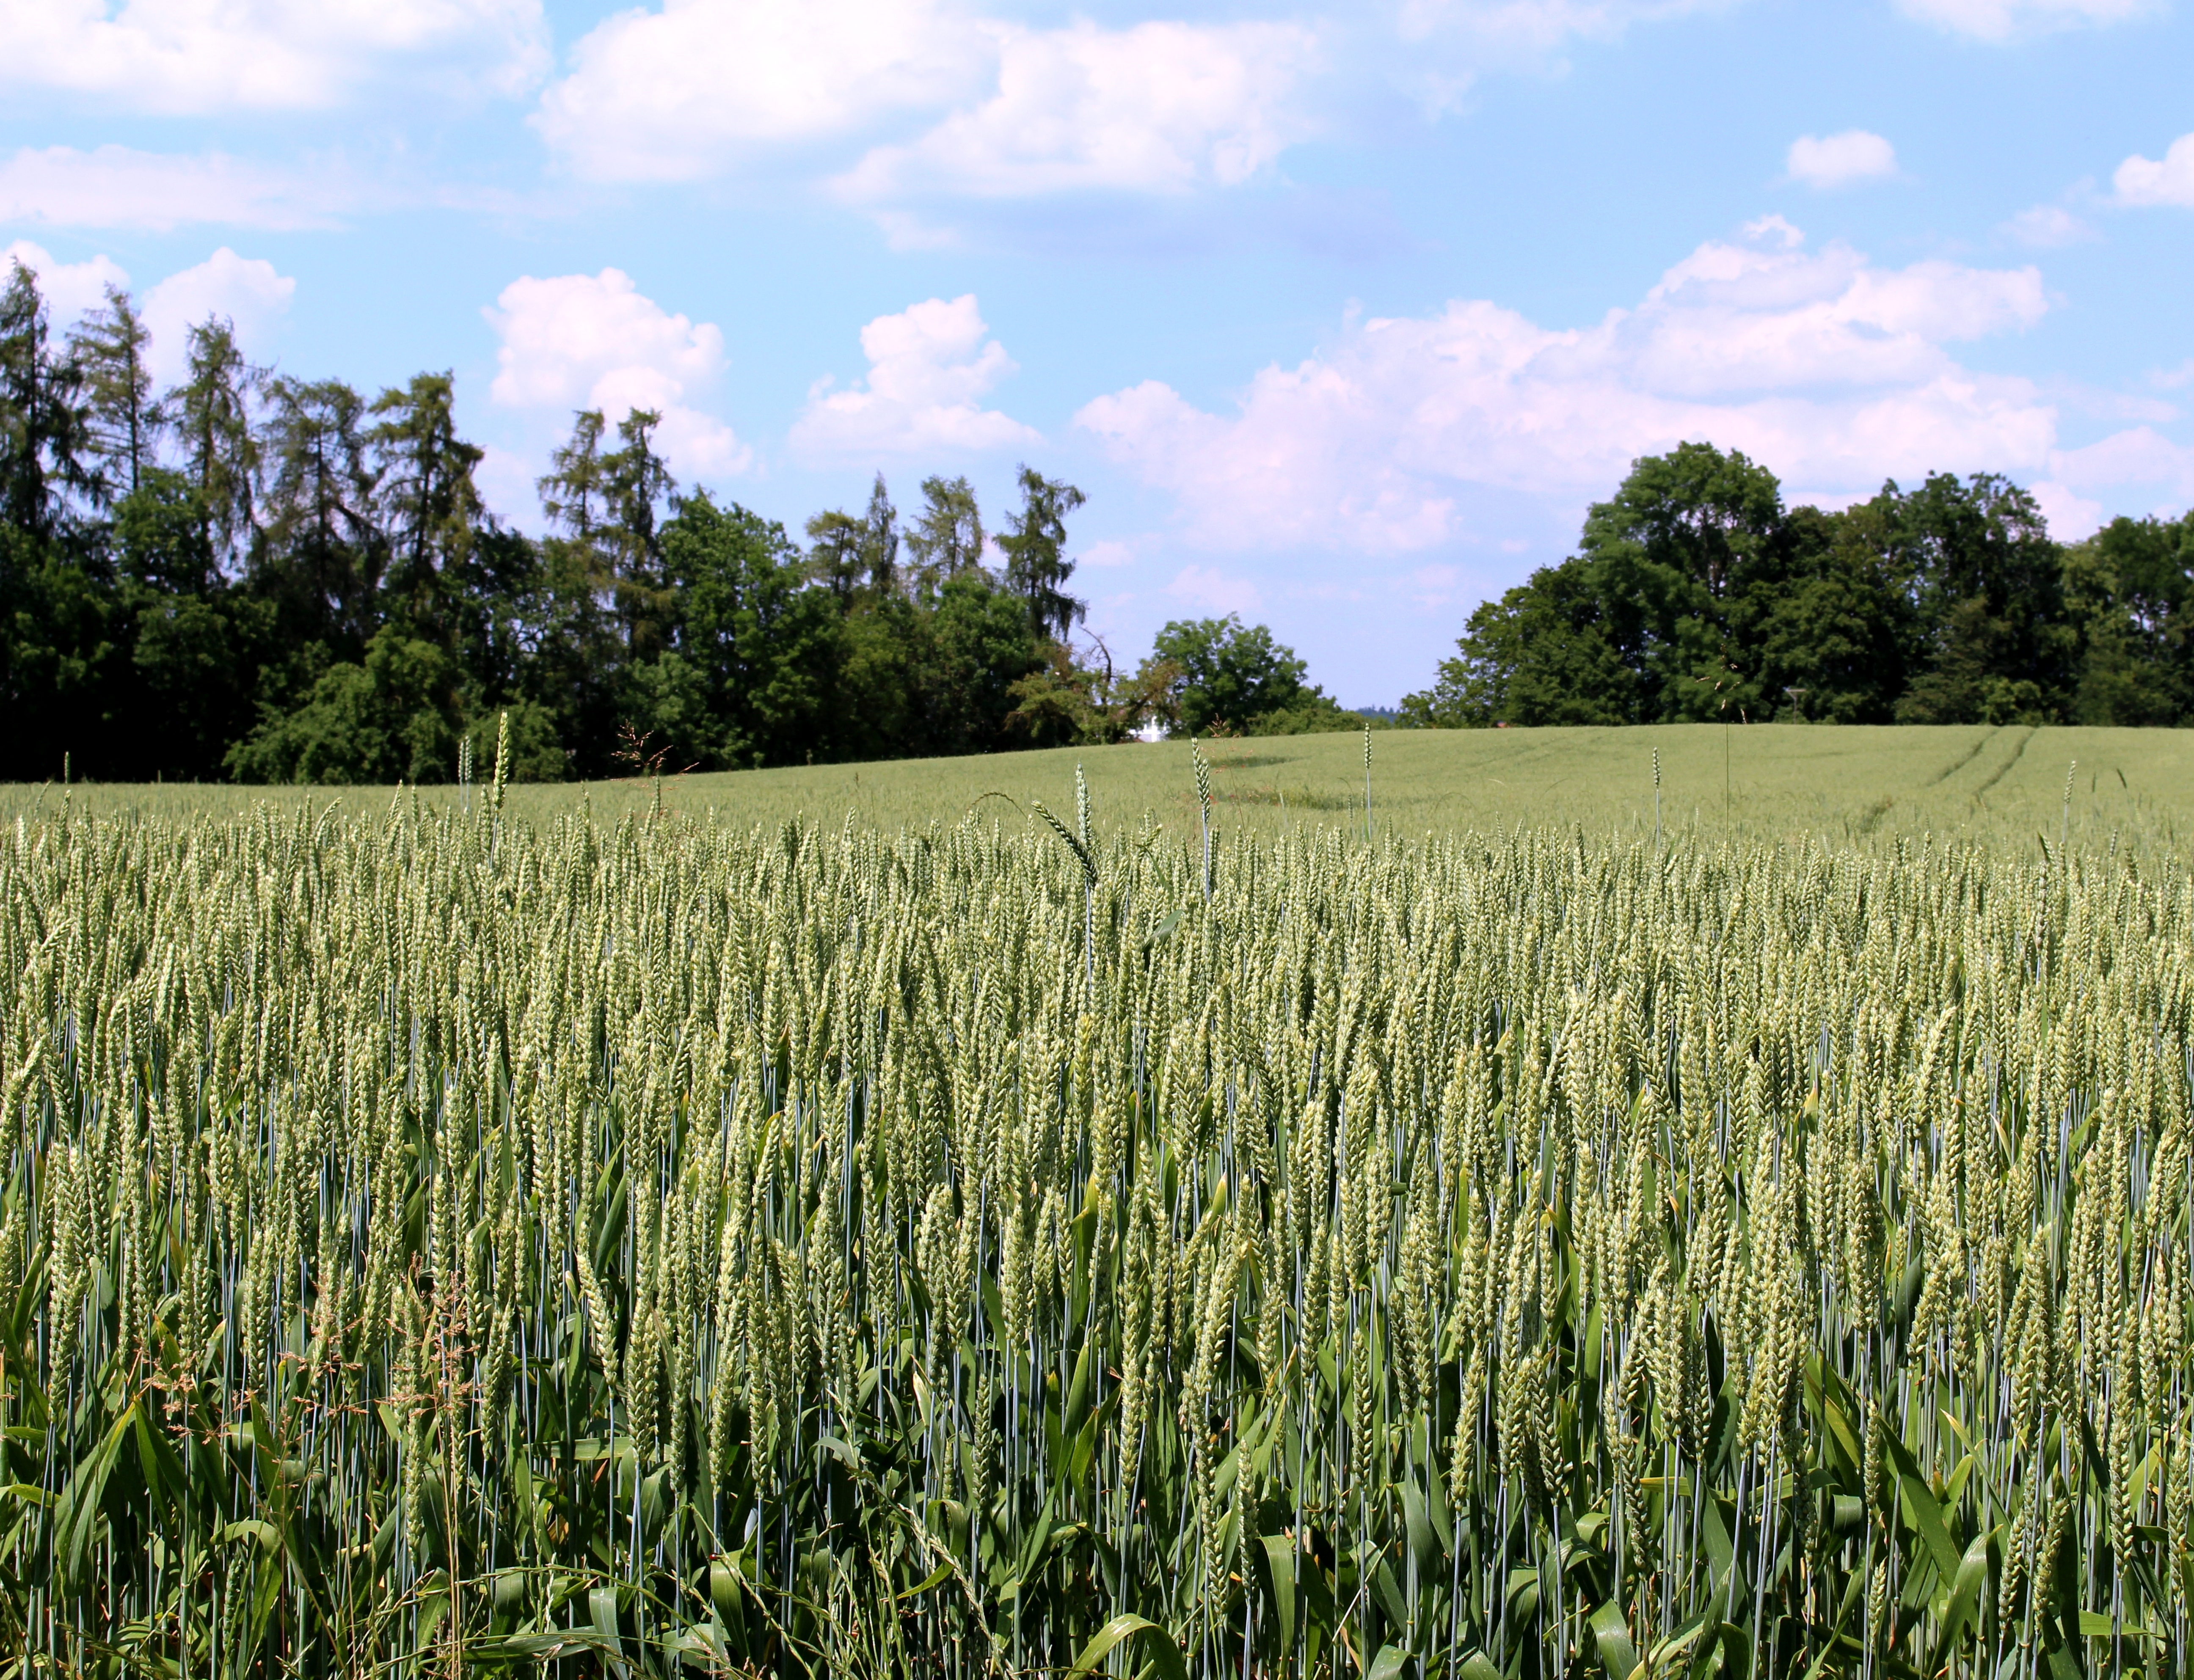
grass, plant, sky, field, meadow, wheat, prairie, flower, food, green, crop, pasture, agriculture, plain, wheat field, trees, clouds, grassland, plantation, cereals, ecosystem, rural area, paddy field, flowering plant, grass family, land plant